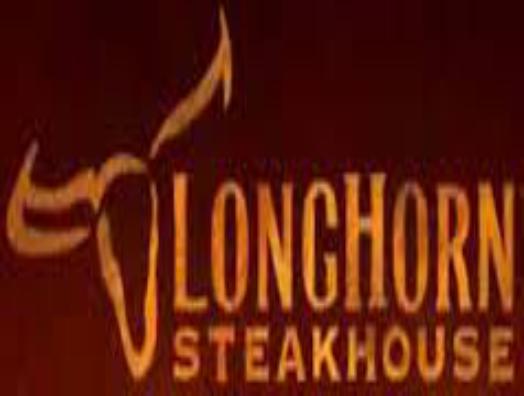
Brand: LongHorn Steakhouse
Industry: Food